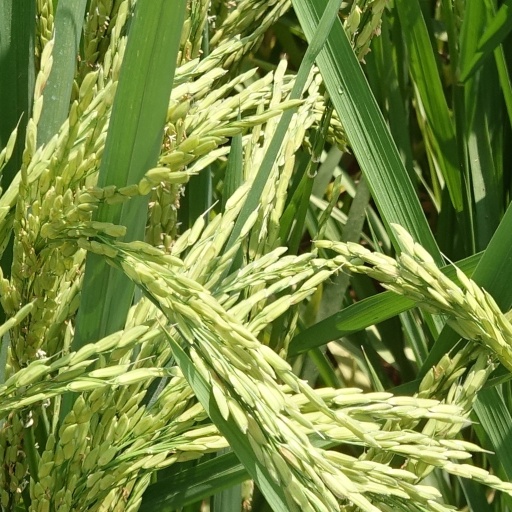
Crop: rice